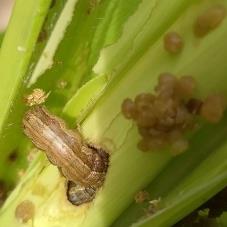
Crop: Maize
Condition: spodoptera-frugiperda-p